Bonnie Jenkins

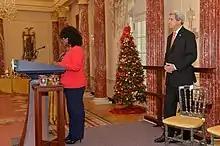
Jenkins with Secretary of State John Kerry in 2016

Jenkins was selected as the U.S. Department of State's Coordinator for Threat Reduction Programs in the Bureau of International Security and Nonproliferation in the Obama Administration with the rank of ambassador. She was also the U.S. representative to the G7 Global Partnership Against the Spread of Weapons and Materials of Mass Destruction (WMD) and chaired the Global Partnership in 2012. She was the Department of State lead on the Nuclear Security Summit, and coordinated the Department of State's activities related to the effort to secure vulnerable nuclear materials. Jenkins formerly coordinated the Department of State's Cooperative Threat Reduction (CTR) programs and helped promote these programs internationally. Jenkins engaged in outreach efforts and regularly briefed United States Combatant Commands about WMD programs in their area of responsibility, worked closely with relevant international organizations and multilateral initiatives, and with non-governmental organizations engaged in CTR-related activities. She was a legal adviser on the Comprehensive Nuclear Test Ban Treaty (CTBT), the Chemical Weapons Convention, and the Conventional Forces in Europe Treaty, among others. She has also served as U.S. legal adviser on relevant treaty implementing bodies, such as the CTBT Organization (CTBTO), and the Organisation for the Prohibition of Chemical Weapons (OPCW).